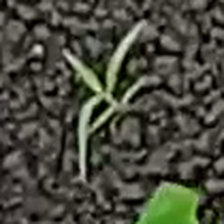
Weed species: Digitaria_SP_(Digitaria Sanguinalis )